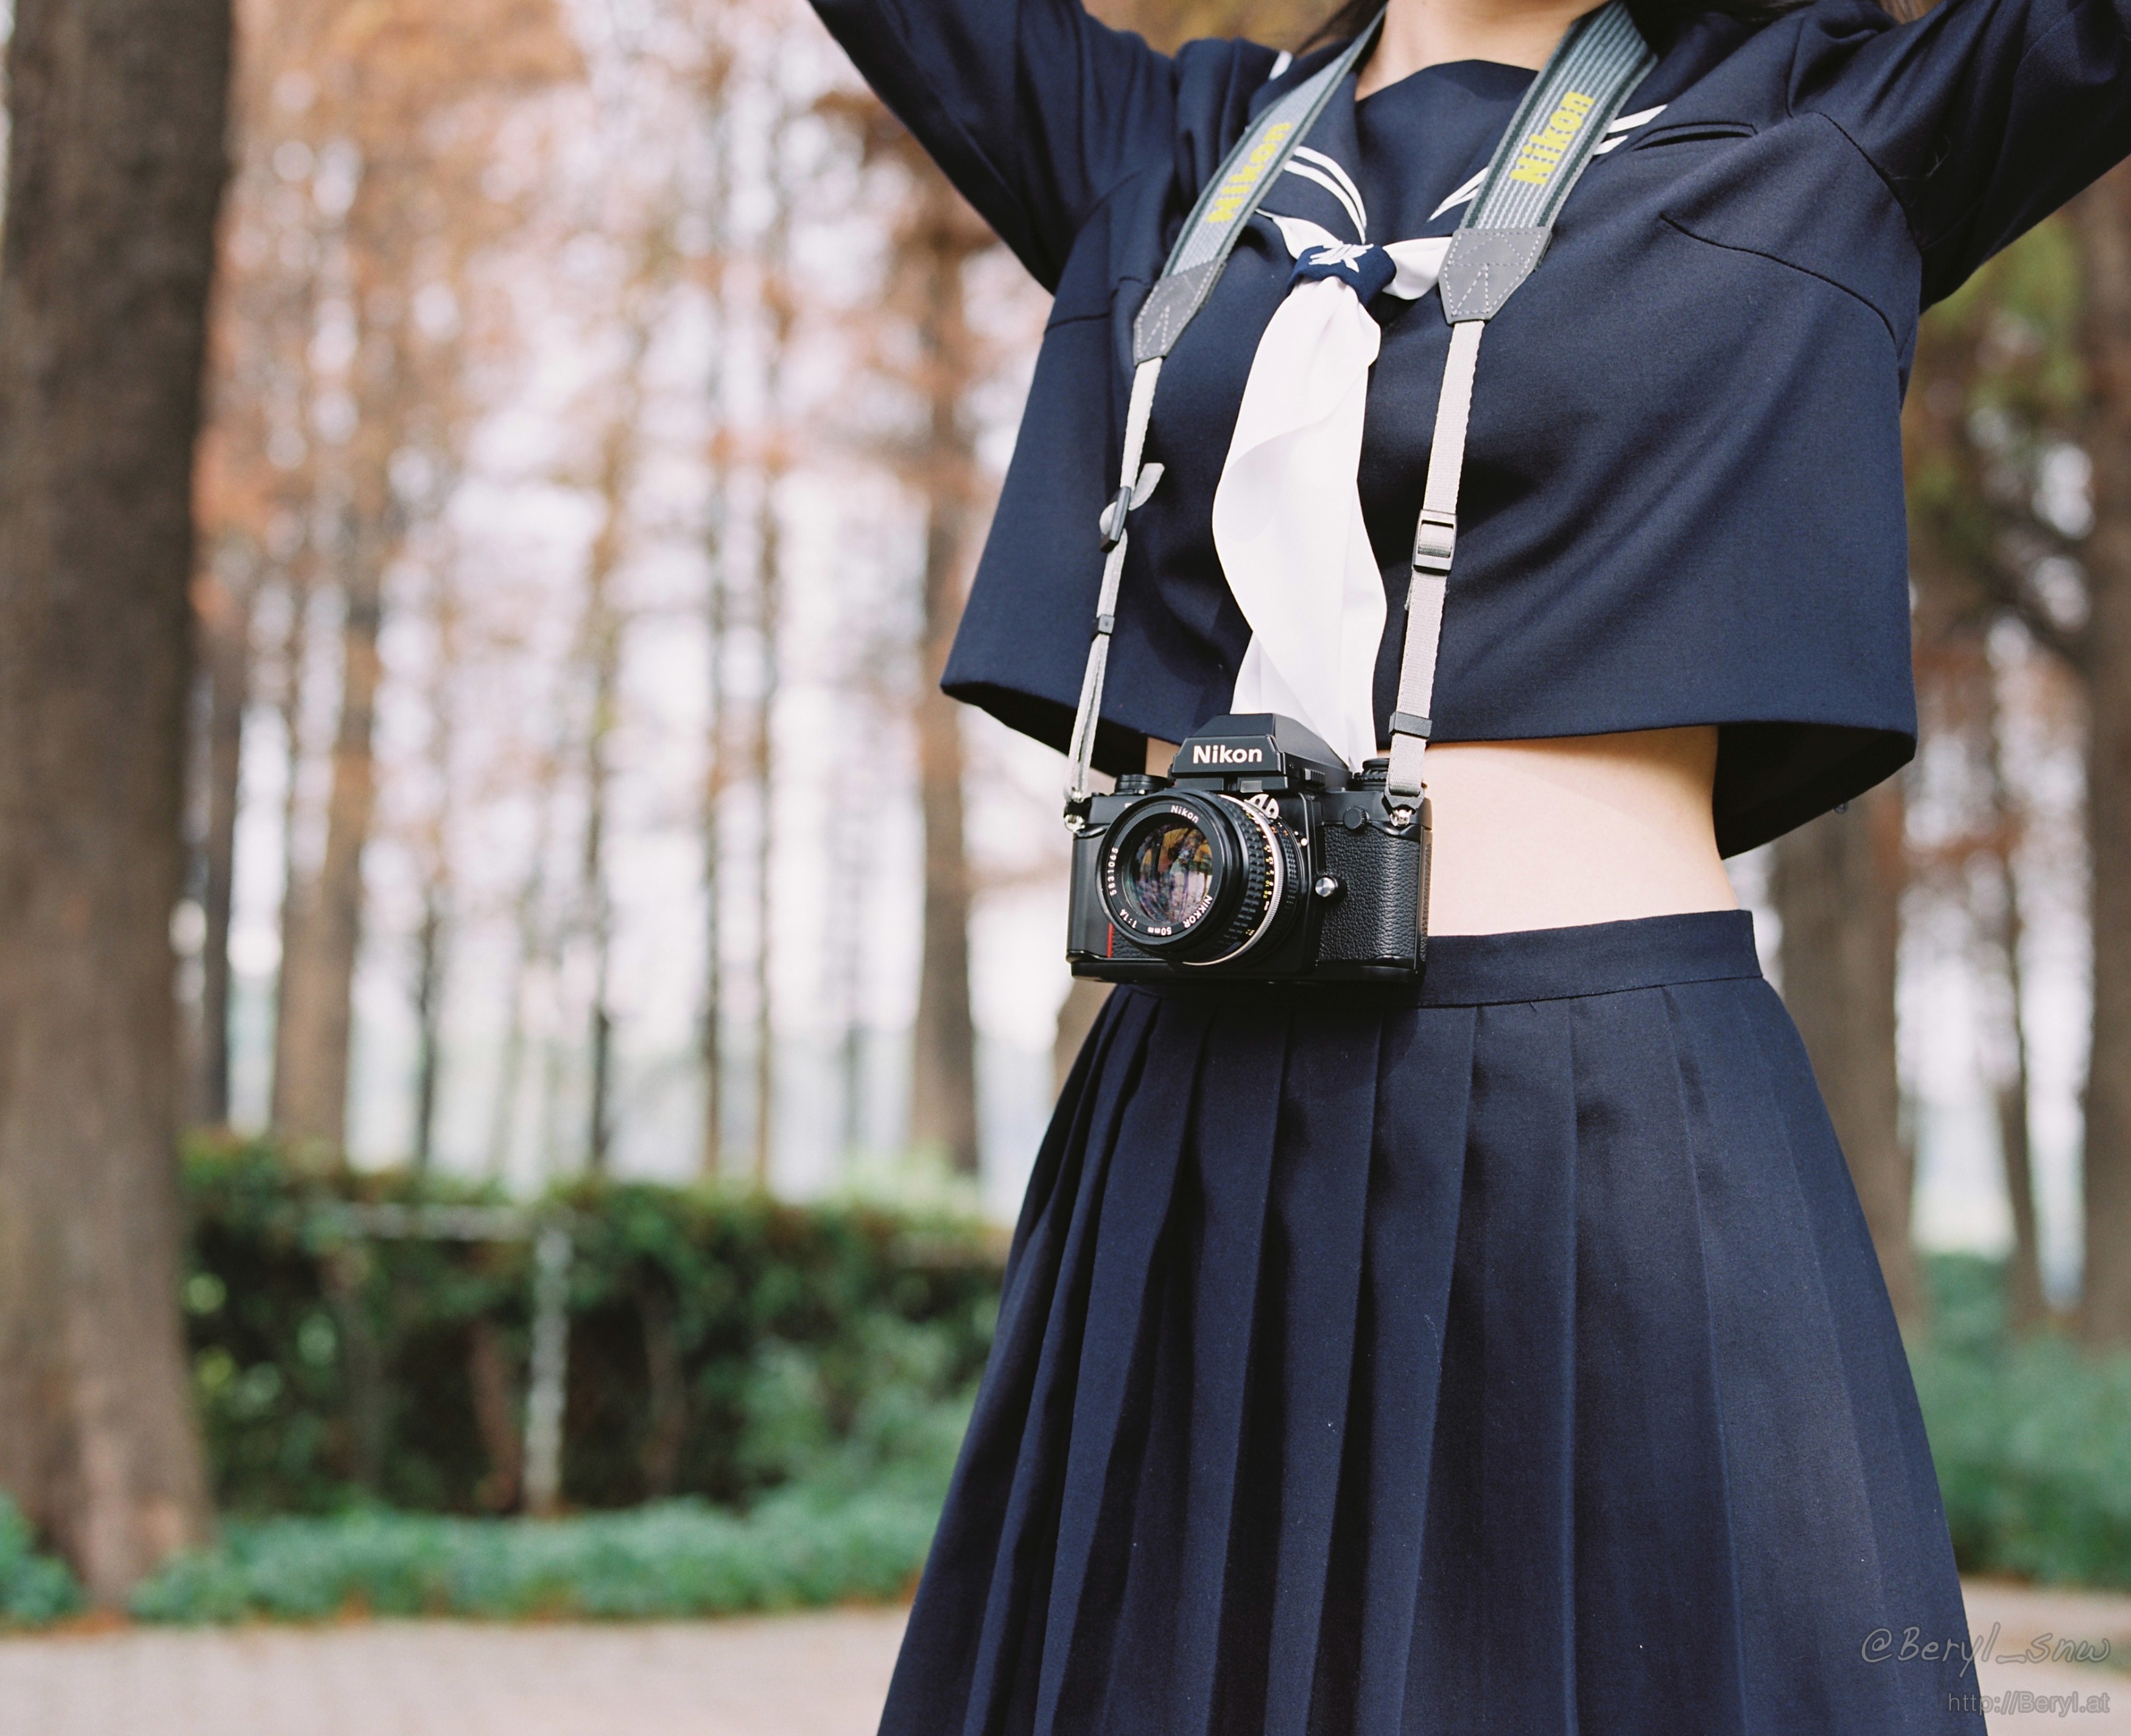
hand, winter, girl, white, camera, cute, film, fujifilm, portrait, spring, youth, park, blue, nikon, clothing, black, outerwear, dress, f35, darkblue, faceless, uniform, school, 120, 90mm, body, costume, longhair, socks, tights, pantyhose, schoolgirl, schooluniform, mamiya, 6x7, mediumformat, sailor, teen, highschool, f3, opaque, rb67, pro160ns, kilt